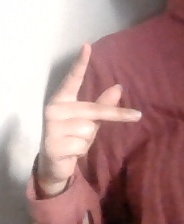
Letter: dha